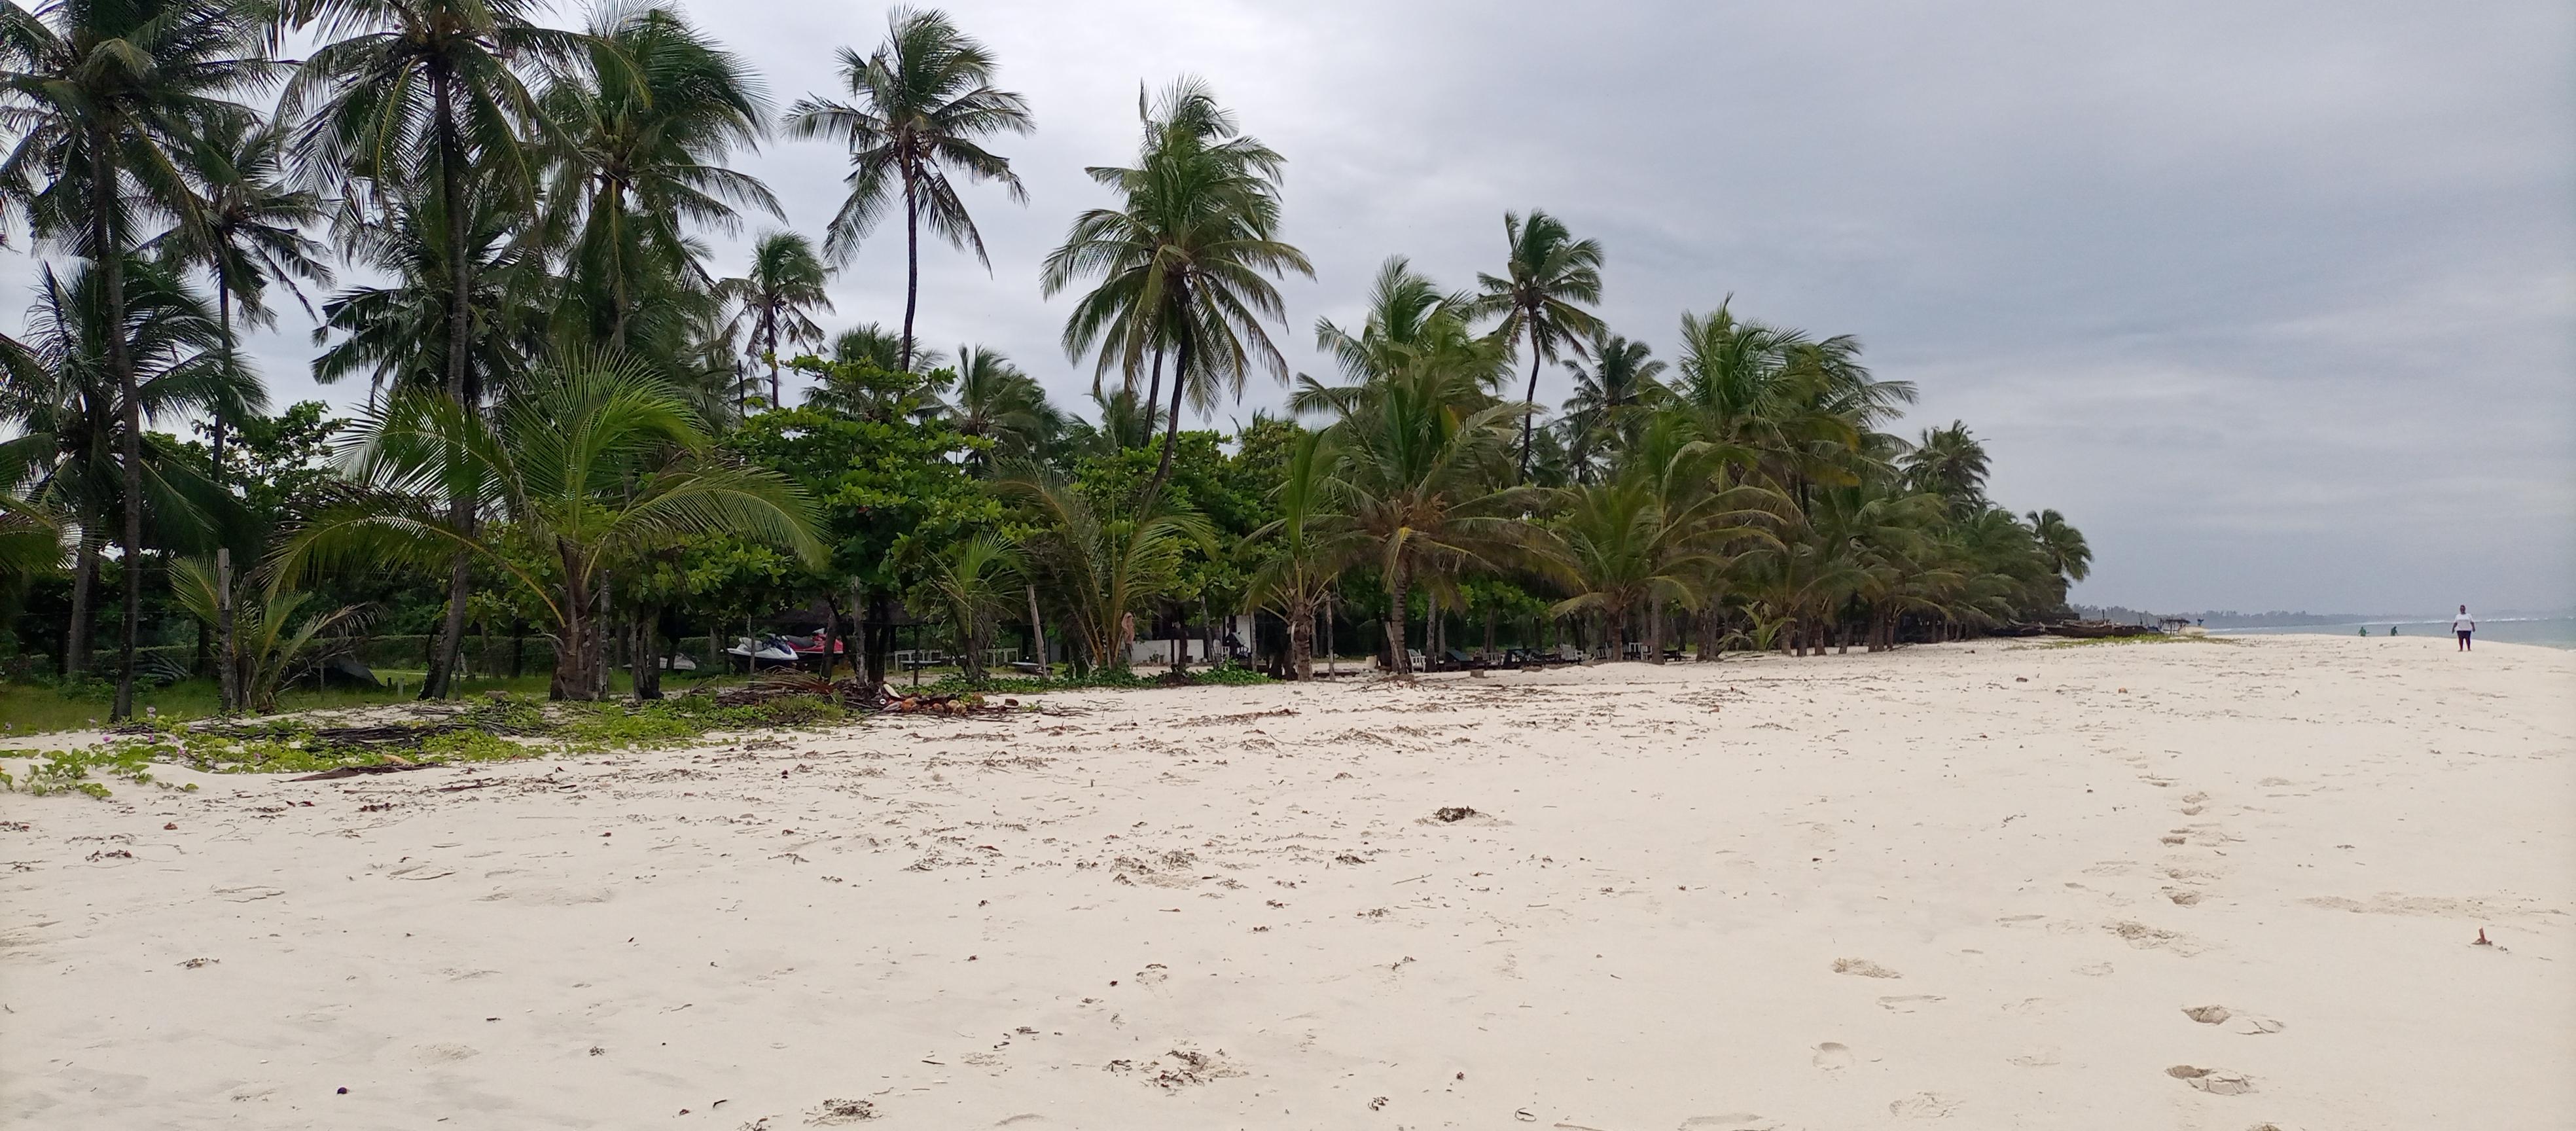
Fukwe pana yenye mchanga mweupe,mistari ya  mitende mirefu  na majani ya kijani, anga lenye  mawingu mepesi  upepo wa bahari unaotikisa majani, na watu wachache wakitembea kando ya maji huku upepo ukionekana kwa umbali.